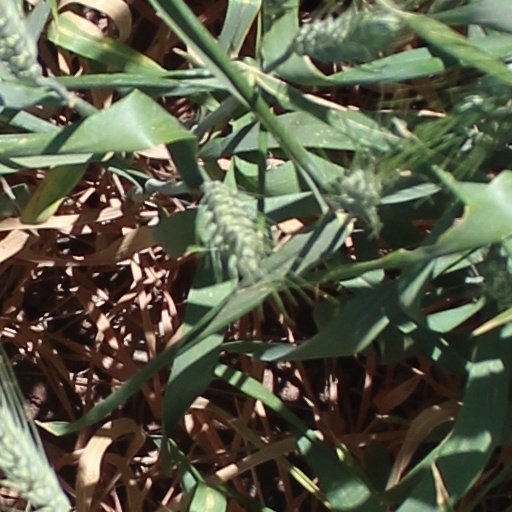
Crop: wheat